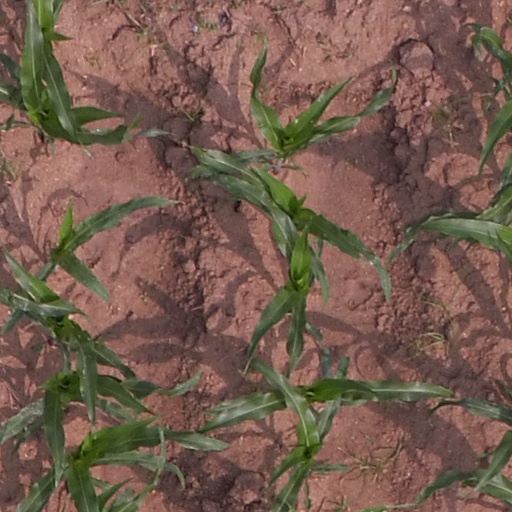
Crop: maize; corn